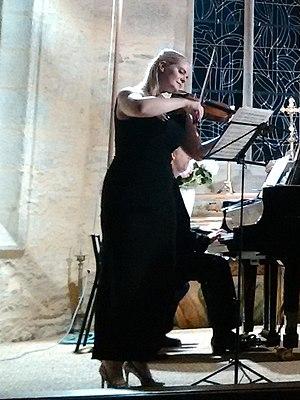
Concert du cycle musical de la chapelle de Kersaint en Landunvez - Solenne Païdassi
Solenne Païdassi est une violoniste française ayant gagné le grand prix lors du concours international Marguerite-Long-Jacques-Thibaud en 2010.